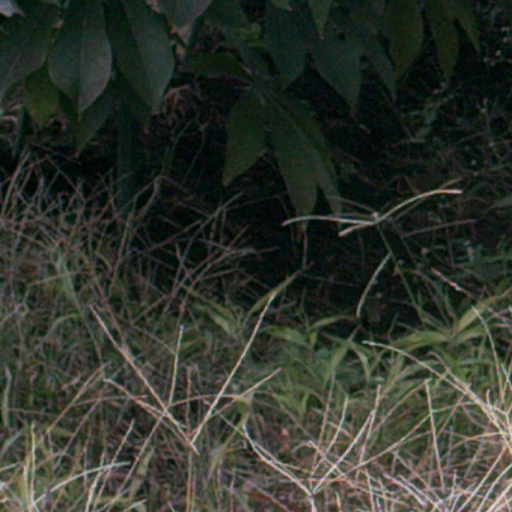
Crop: cassava